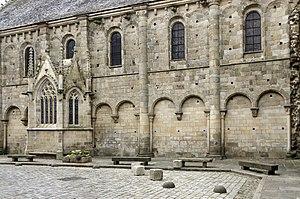
La basilique Saint-Sauveur de Dinan est un édifice religieux catholique romain situé à Dinan, en France. Elle est historiquement l'une des deux églises paroissiales de la ville, l'autre étant l'église Saint-Malo.